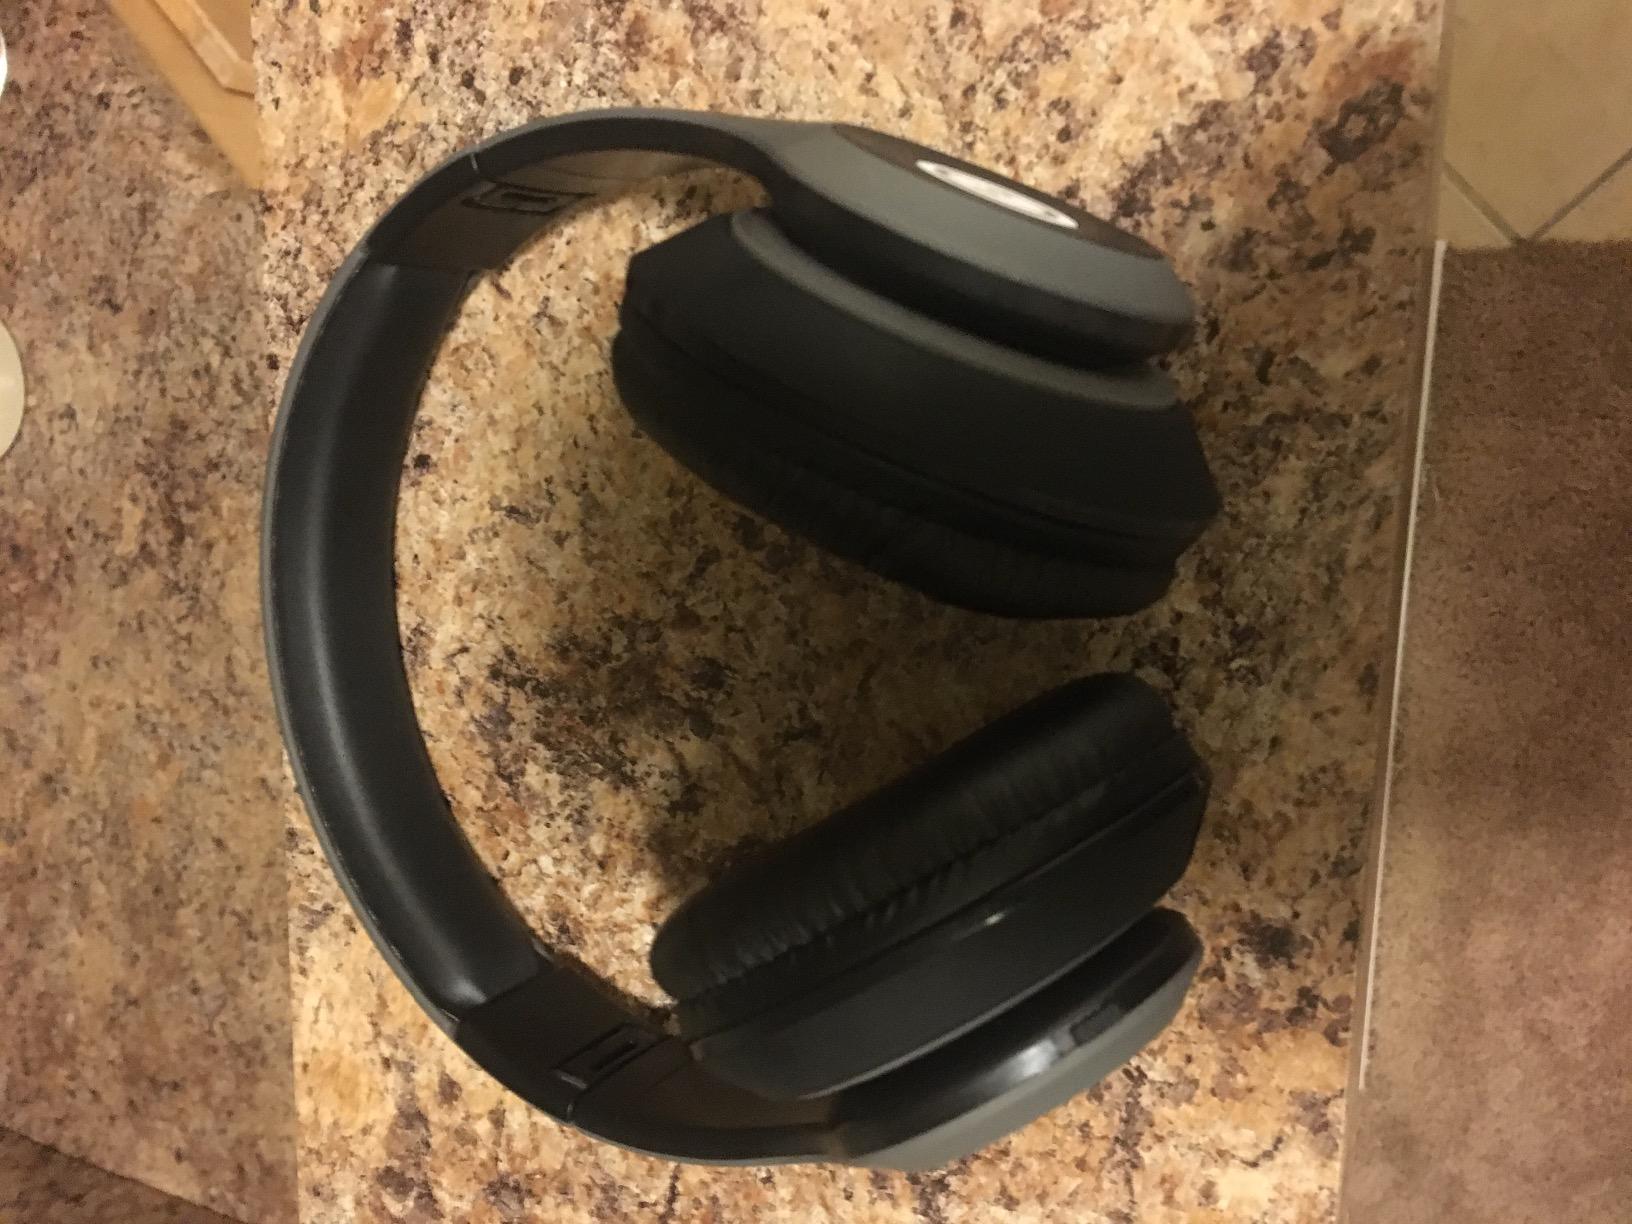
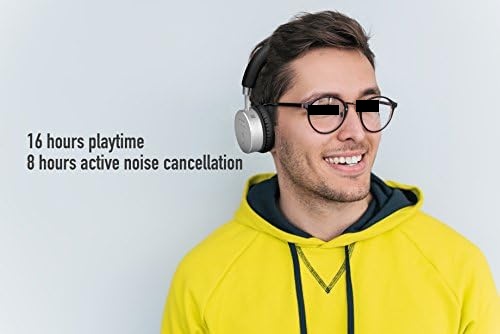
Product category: headphones
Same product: no